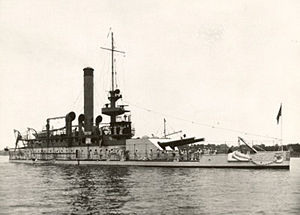
Kystpanserskib / Lande og skibe
Kystpanserskibe var krigsskibe, der var beregnet til tjeneste i kystnære farvande. Lige som de søgående panserskibe var de beskyttet af panser, men de adskilte sig ved at have lavere rækkevidde og fart. Denne prioritering betød, at man med et lille deplacement kunne få skibe med stor slagkraft og god beskyttelse. De var typisk mindre end de søgående panserskibe og havde deplacementer fra 1.000 til 8.000 tons.